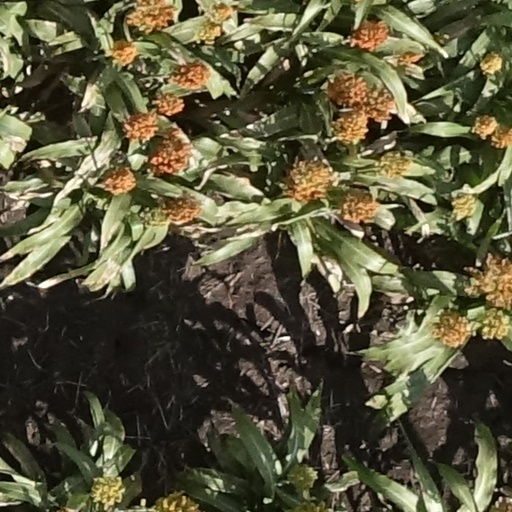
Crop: sorghum